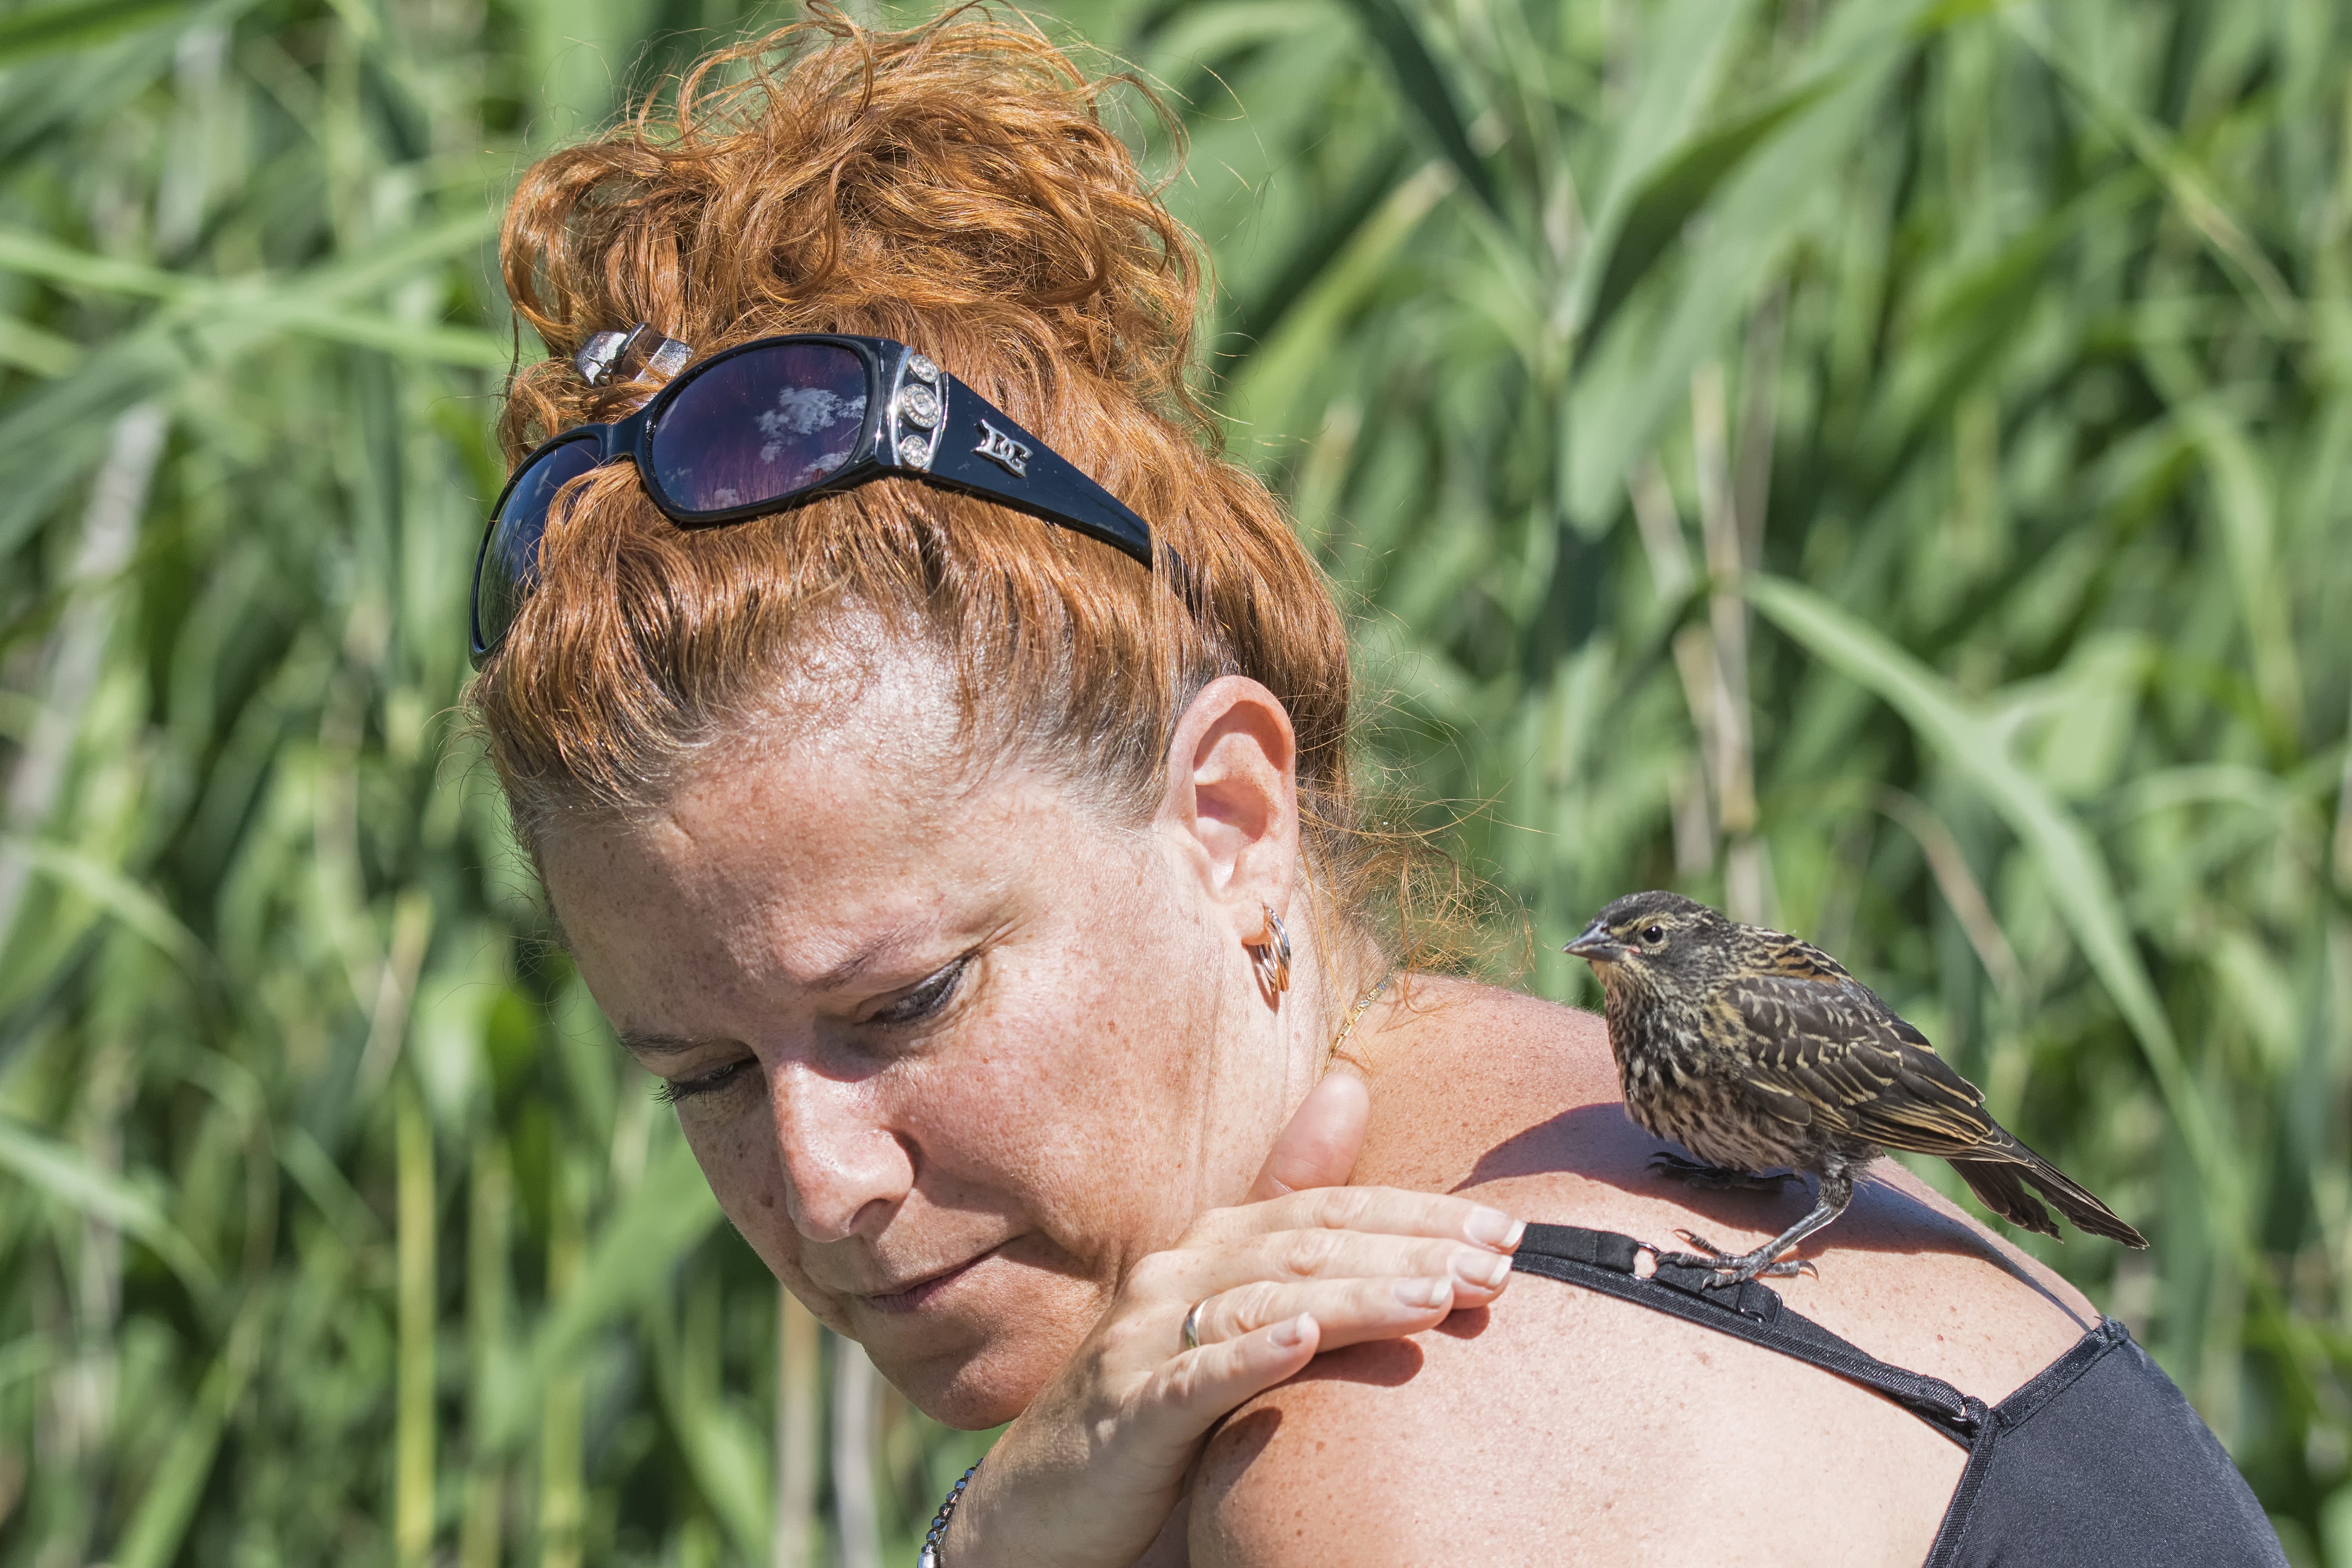
man, grass, person, bird, people, flower, male, portrait, red, child, winged, canada, eye, a, head, skin, beauty, quebec, blackbird, sherbrooke, oiseau, carouge, paulettes